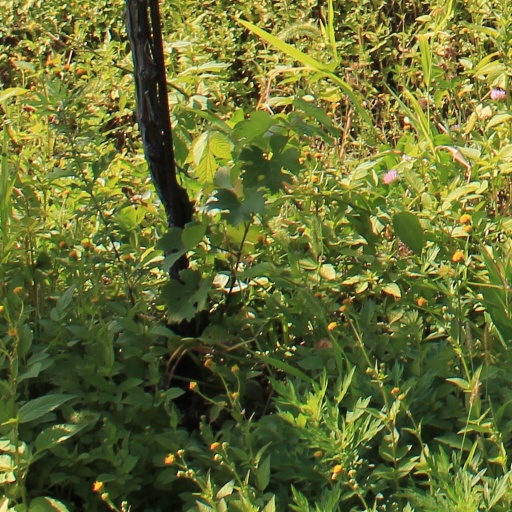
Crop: grape